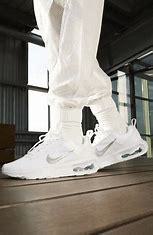
Brand: Nike
Model: Air Max Intrlk Lite